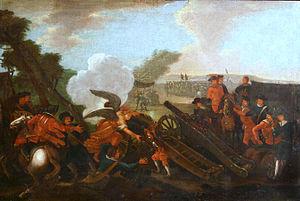
Frédéric IV de Holstein-Gottorp, né le 18 octobre 1671 au château de Gottorf et mort le 19 juillet 1702 lors de la bataille de Kliszów, est duc de Schleswig-Holstein-Gottorp de 1695 à 1702.